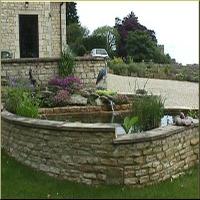
Weather: cloudy or overcast